Archibald Primrose, 5th Earl of Rosebery

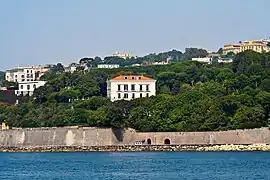
Villa Delahente now Villa Rosebery

Rosebery resigned as leader of the Liberal Party on 6 October 1896, to be succeeded by William Harcourt and gradually moved further and further from the mainstream of the party. With the Liberals in opposition divided over the Boer War which started in 1899, Rosebery, although officially politically inactive, emerged as the head of the "Liberal Imperialists" faction of the party, opposed to Irish Home rule. He supported the war, and brought along many nonconformists likewise. However the war was opposed by a younger faction of Liberals, including David Lloyd George and the party leader Sir Henry Campbell-Bannerman.